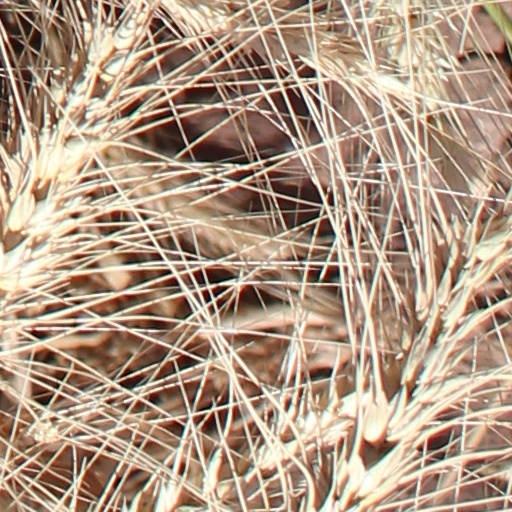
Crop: wheat